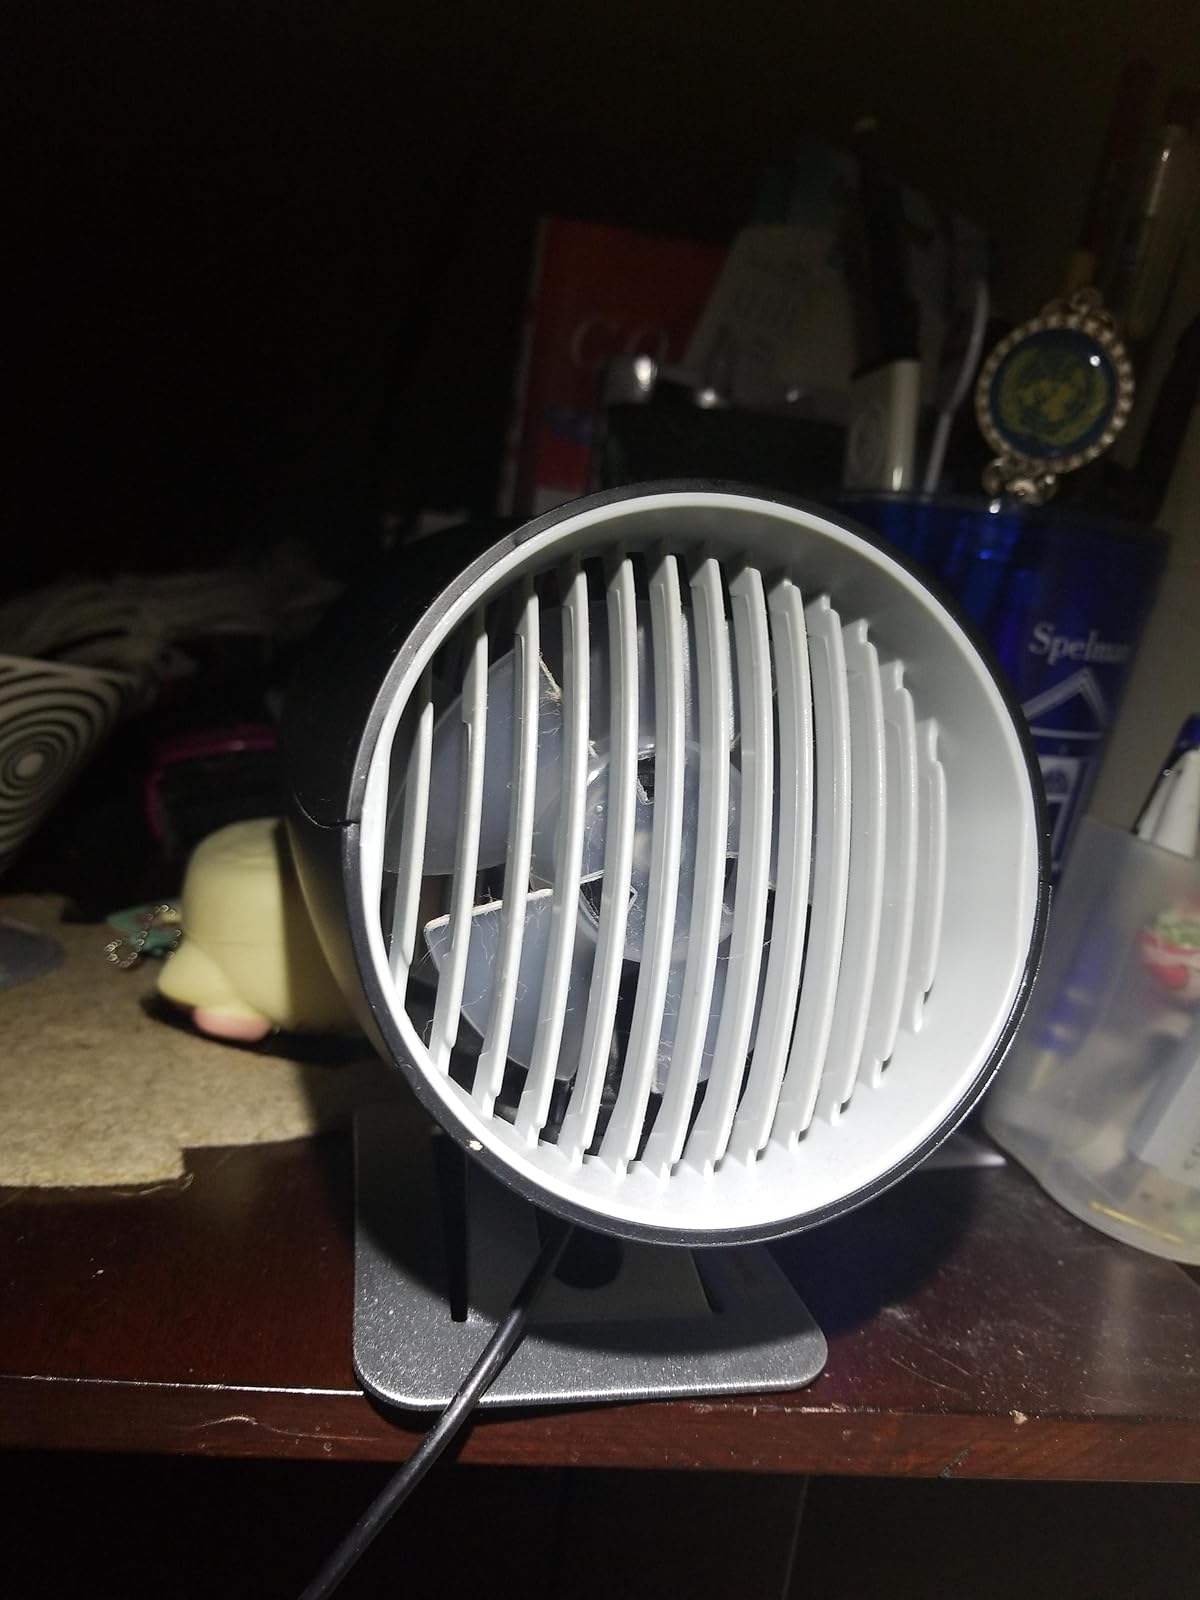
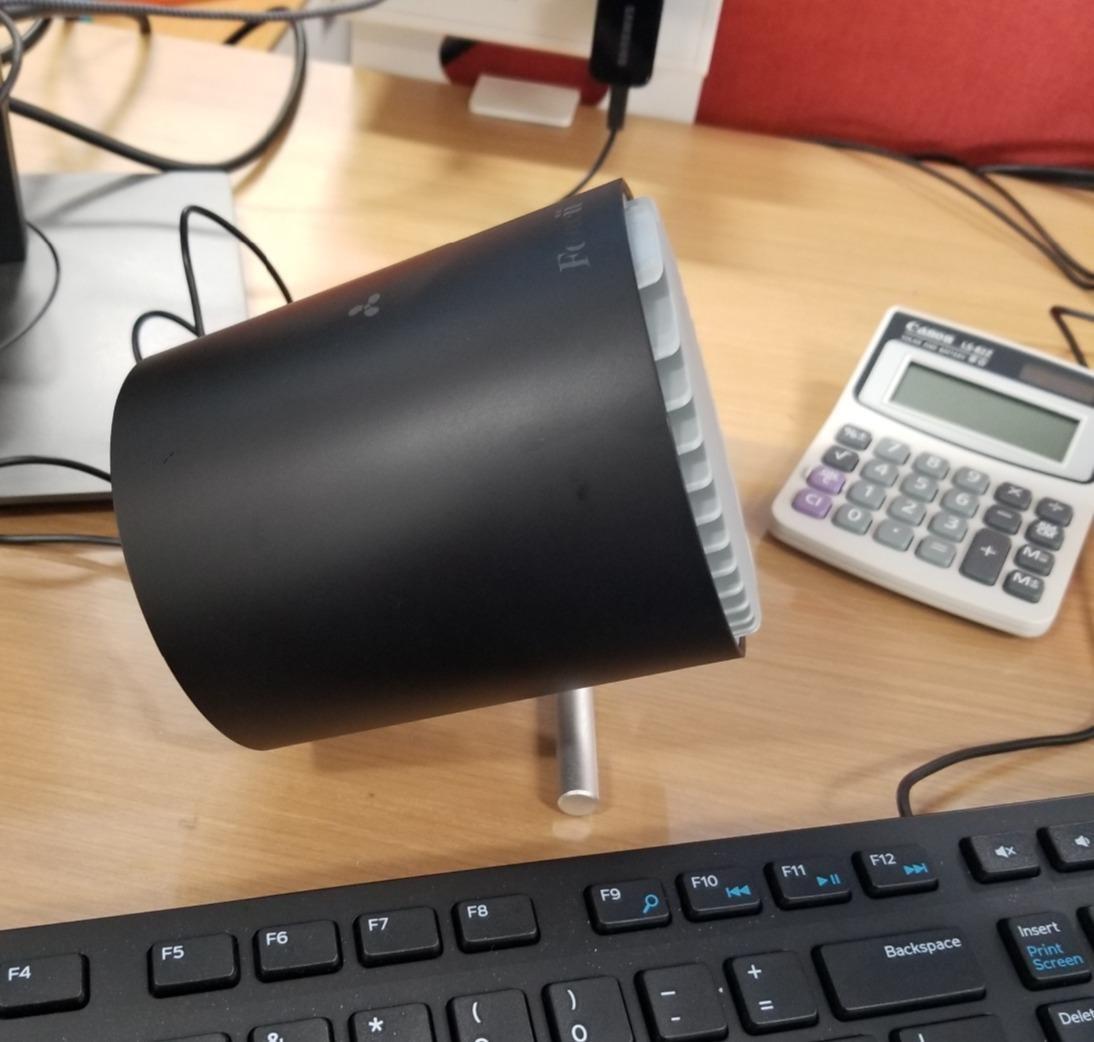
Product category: fan
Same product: no